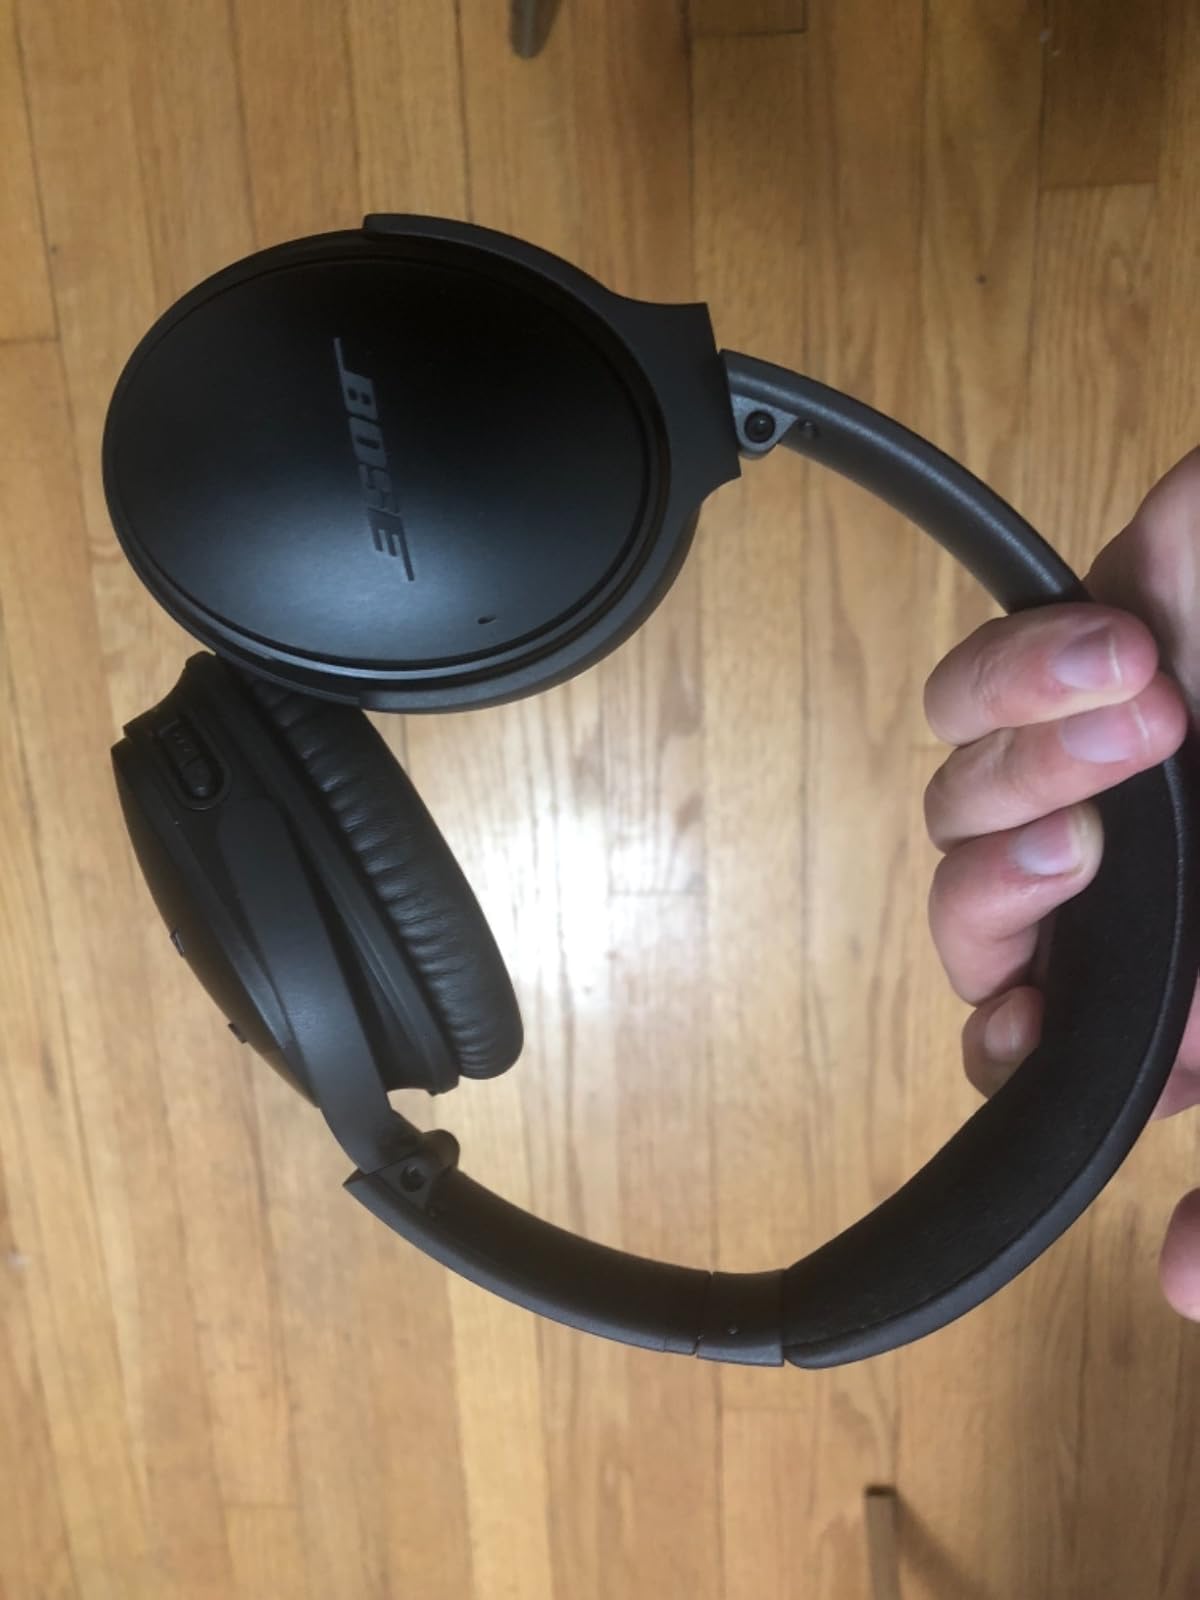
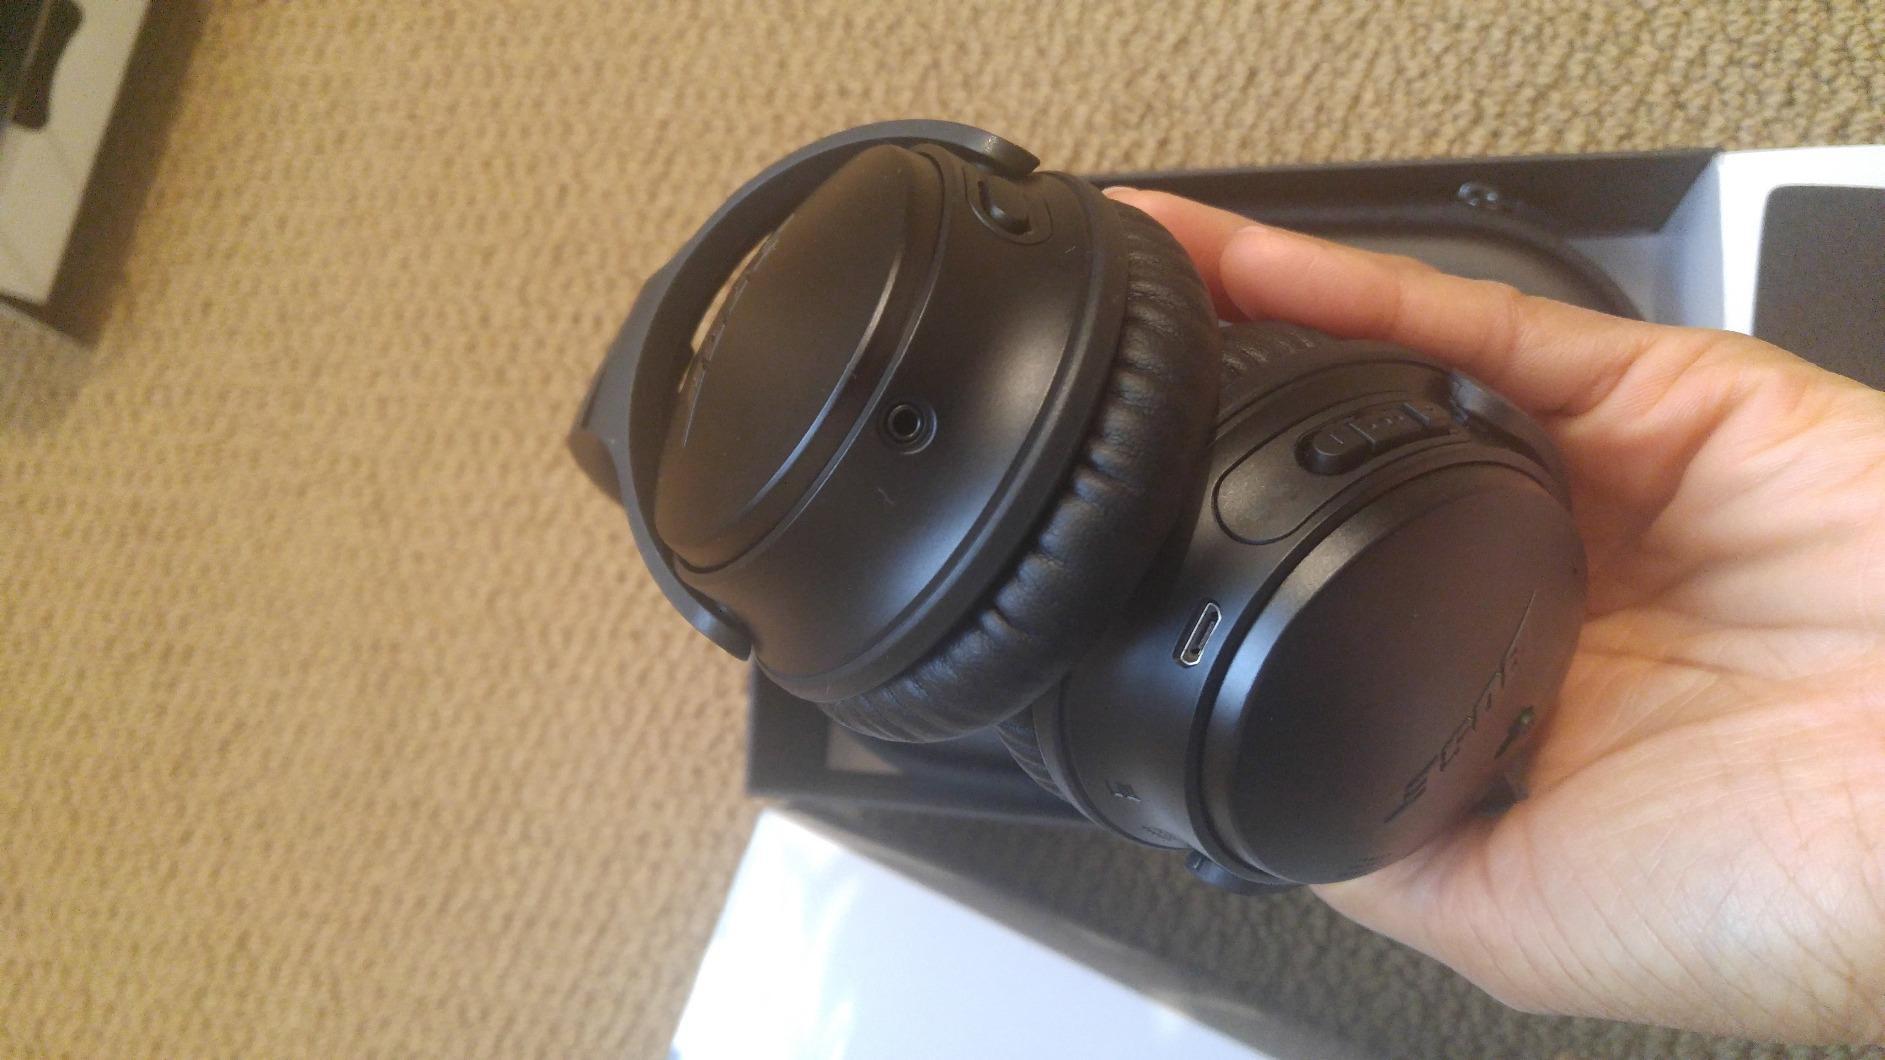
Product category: headphones
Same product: yes